Mercury (toy manufacturer)

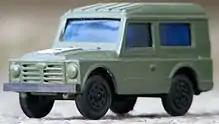
Later smaller scale Mercury Modelauto Fiat Campagnola army truck - reminiscent of a Land Rover

Mercury's first series of cars were mostly in the unusual 1:40 scale. Then, in the 1950's they standardized on the slightly smaller 1:48, which was similar to British Dinky Toys. Gradually windows and interiors were added. In 1962, they suddenly took the industry by storm